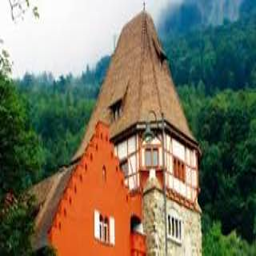
Red House